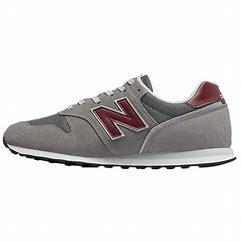
Brand: New
Model: Balance 373